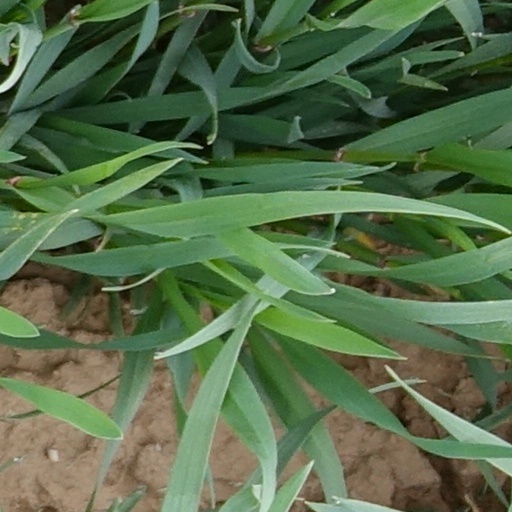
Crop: wheat